Q and R Holes

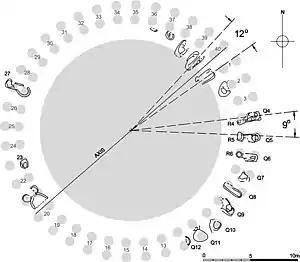
Fig.3 The Q and R Holes, possibly 40 paired settings. The Stonehenge axis was established when the inset 'portal settings' were added on the northeast (after Johnson 2008)

The diameter of the outer (Q) circuit is c. 26.2 m and that of the inner (R) is, 22.5 m; with an average spacing between the paired stone settings of 1.5 m. These trench-like intrusions are roughly 2 m long and 1 m wide, set radially and slightly enlarged at each end to provide paired stone sockets to a depth of around 0.6 m, the intervening strip generally re-filled with chalk rubble.